Natalia Lafourcade

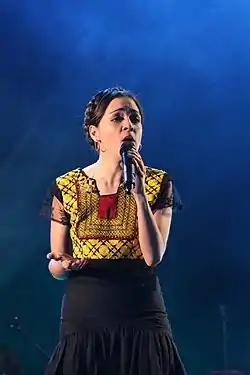
Lafourcade in 2018

In February 2018, she released the album "Musas, Vol. 2", which includes songs she personally composed, such as "Danza de Gardenias", "Hoy Mi Día Uno", and the rerelease of the protest song "Un Derecho de Nacimiento". Also included are songs by great Latin American composers, such as Álvaro Carrillo, Augusto Polo Campos, and María Grever. After the release of "Musas, Volumen 2", she toured Europe, performing at the KOKO Theater in London, at the Bataclan in Paris, at the Sala Apolo in Barcelona, and in the cities of Madrid and Ferrol. After the European tour, Natalia Lafourcade appeared on the stage of the 90th Academy Awards together with Gael García Bernal and Miguel, due to the nomination of "Remember Me". The song was chosen as the winner. In mid-April 2018, she announced that she would continue with the "Musas Tour", with two concerts at the Teatro Gran Rex in Chile, Canada, and the United States, and finish the tour in Mexico. After this, she announced that she would be taking a break from her musical career.